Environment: real
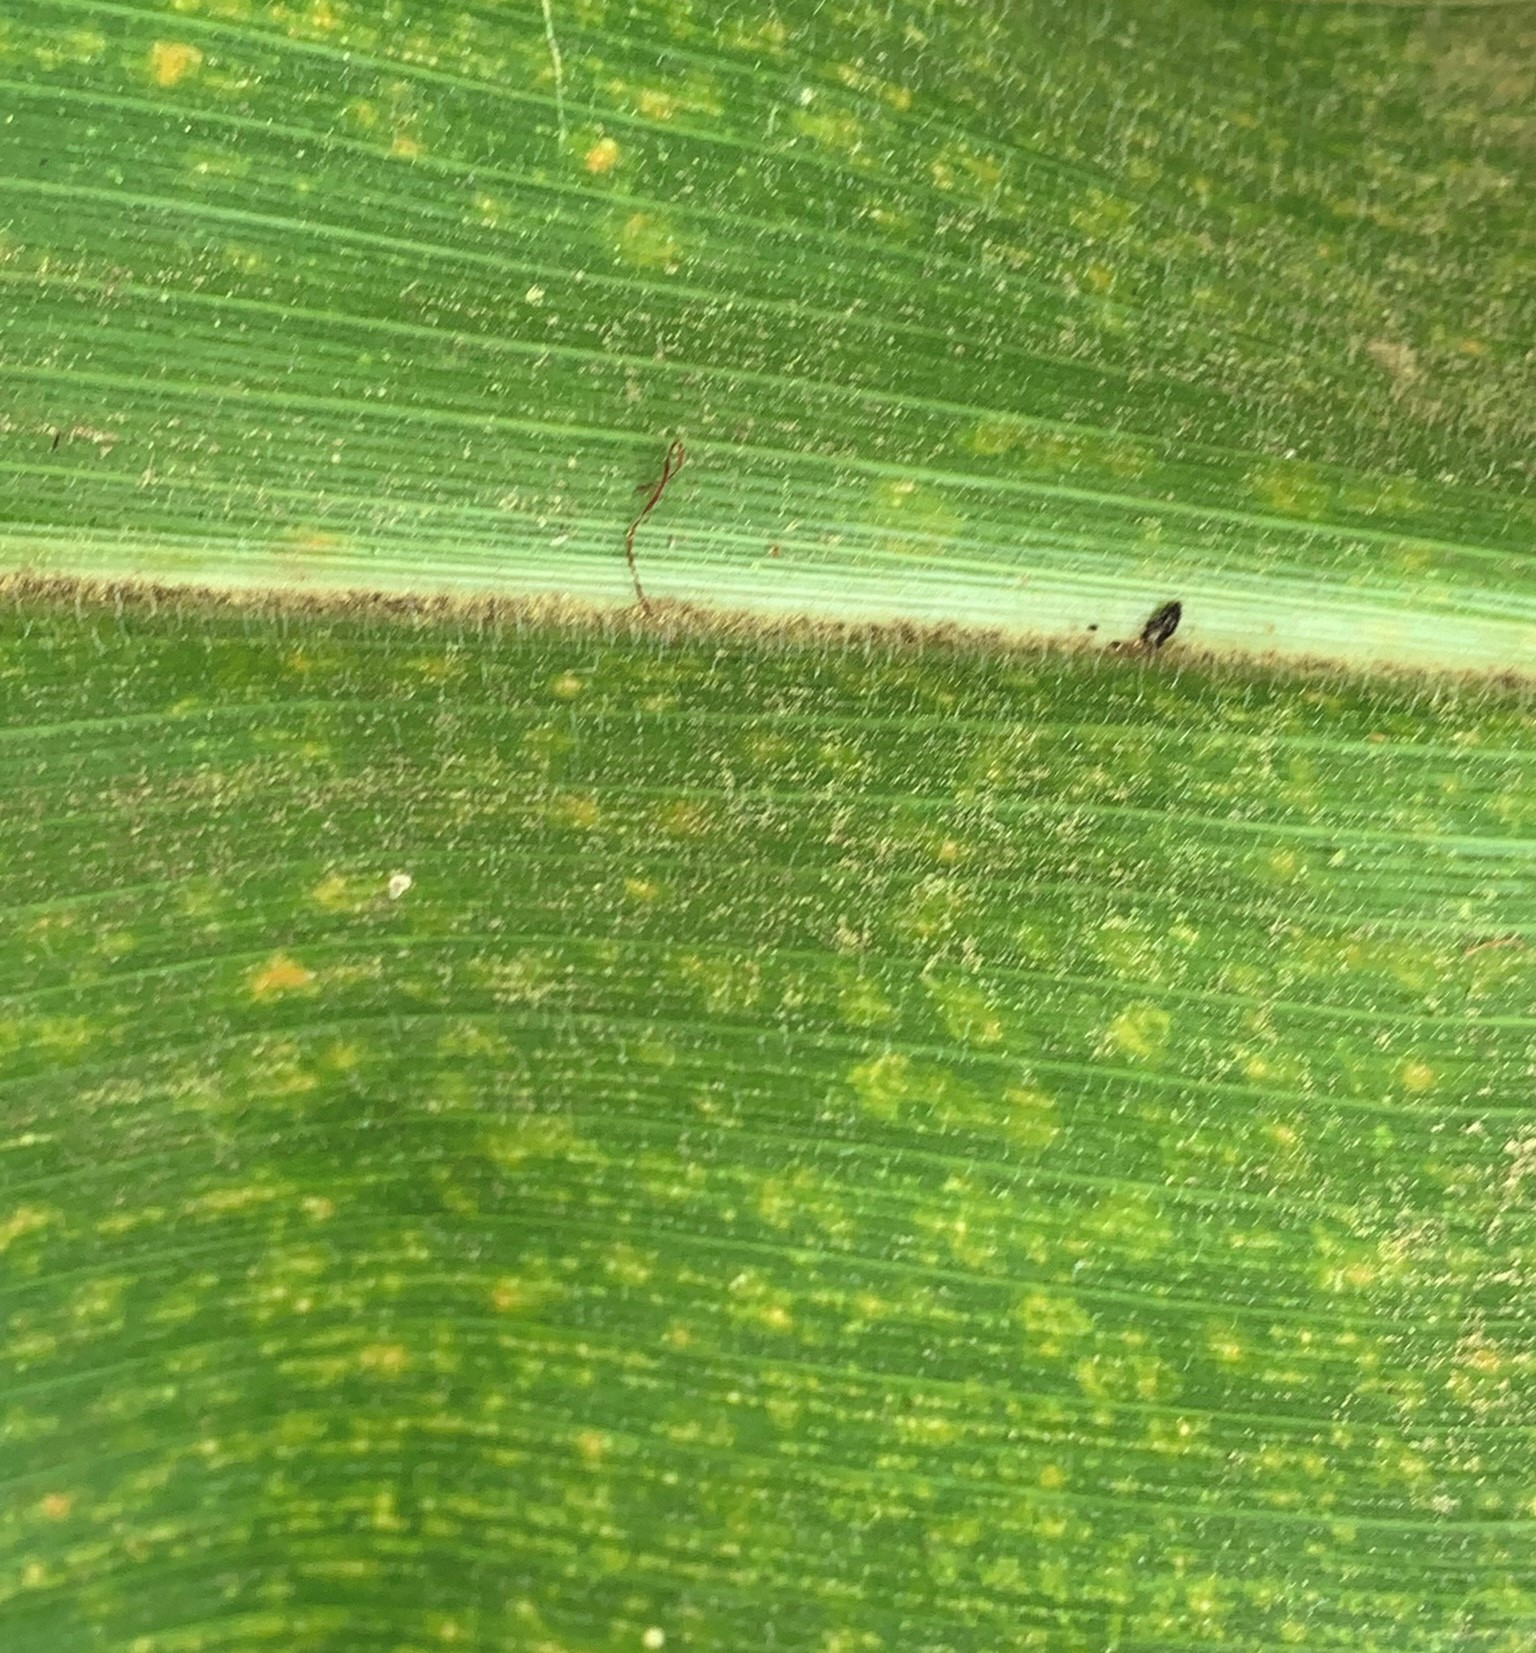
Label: lethal_necrosis